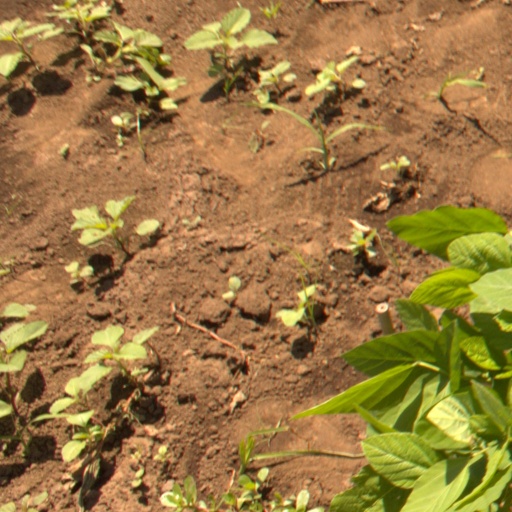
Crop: soybean